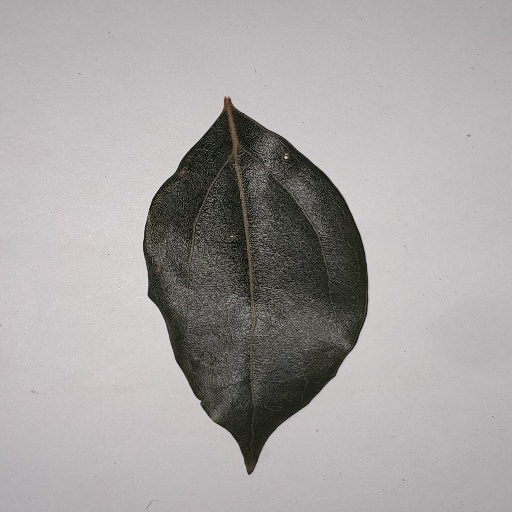
Species: Camphor
Leaf condition: Bacterial Spot